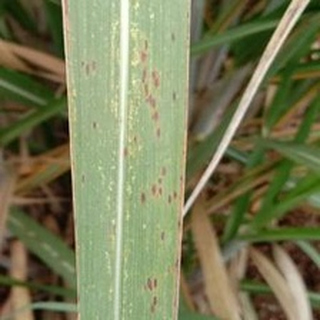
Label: sugarcane_rust